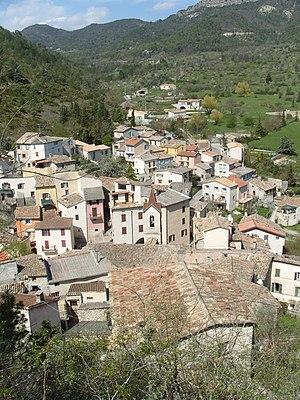
Le village de Cuébris (Alpes-Maritimes), vue prise du piton anciennement fortifié au Sud. Au loin, montagne de Sauma Longa et route vers le lieu-dit La Morge.
Cuébris est une commune française située dans le département des Alpes-Maritimes, en région Provence-Alpes-Côte d'Azur.